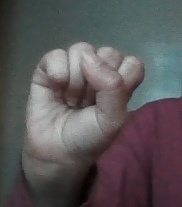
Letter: saad